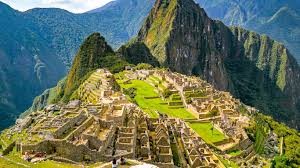
Landmark: Machu Picchu